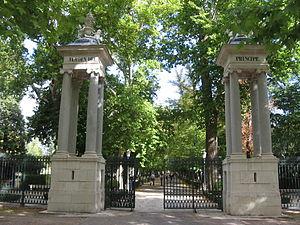
Le jardin du Prince, situé entre le Tage et la Calle de la Reina à Aranjuez dans la Communauté de Madrid, est le plus grand des jardins d'Aranjuez, avec un périmètre de 7 km et une superficie de 150 ha. Seule la moitié du jardin est visitable.